Bürvenich

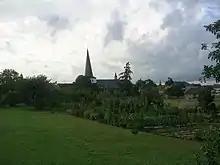
View of the village

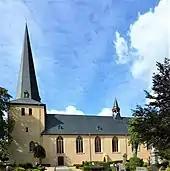
St. Stephen's Church

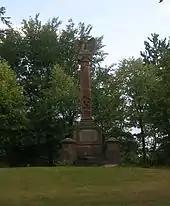
War memorial

Bürvenich is a village in the borough of Zülpich in the district of Euskirchen, North Rhine-Westphalia.